Answer in natural language. How many SideTables are visible in the scene? Choose between the following options: 0, 4, 1, 5 or 3
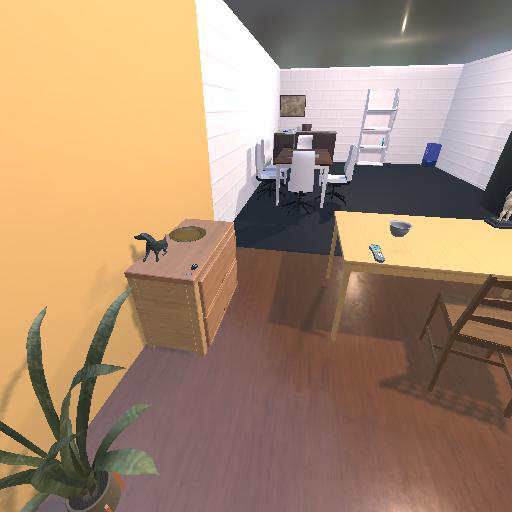
<answer>1</answer>